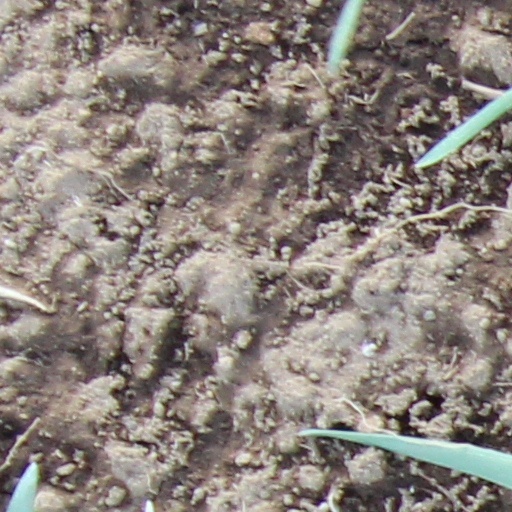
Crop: wheat